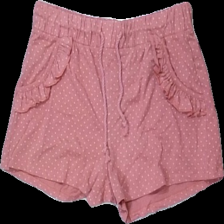
View: front
Type: Shorts
Category: Ladies
Brand: Not in the list
Brand text on label: female passion
Colors: Pink
Material: 62% bomull 38% polyester
Pattern: Dots
Cut: Tight
Size: M
Season: All
Price range: 50-100
Recommended usage: Reuse
Description: shorts med volang fickor, prick mönster och tvinnade snörren